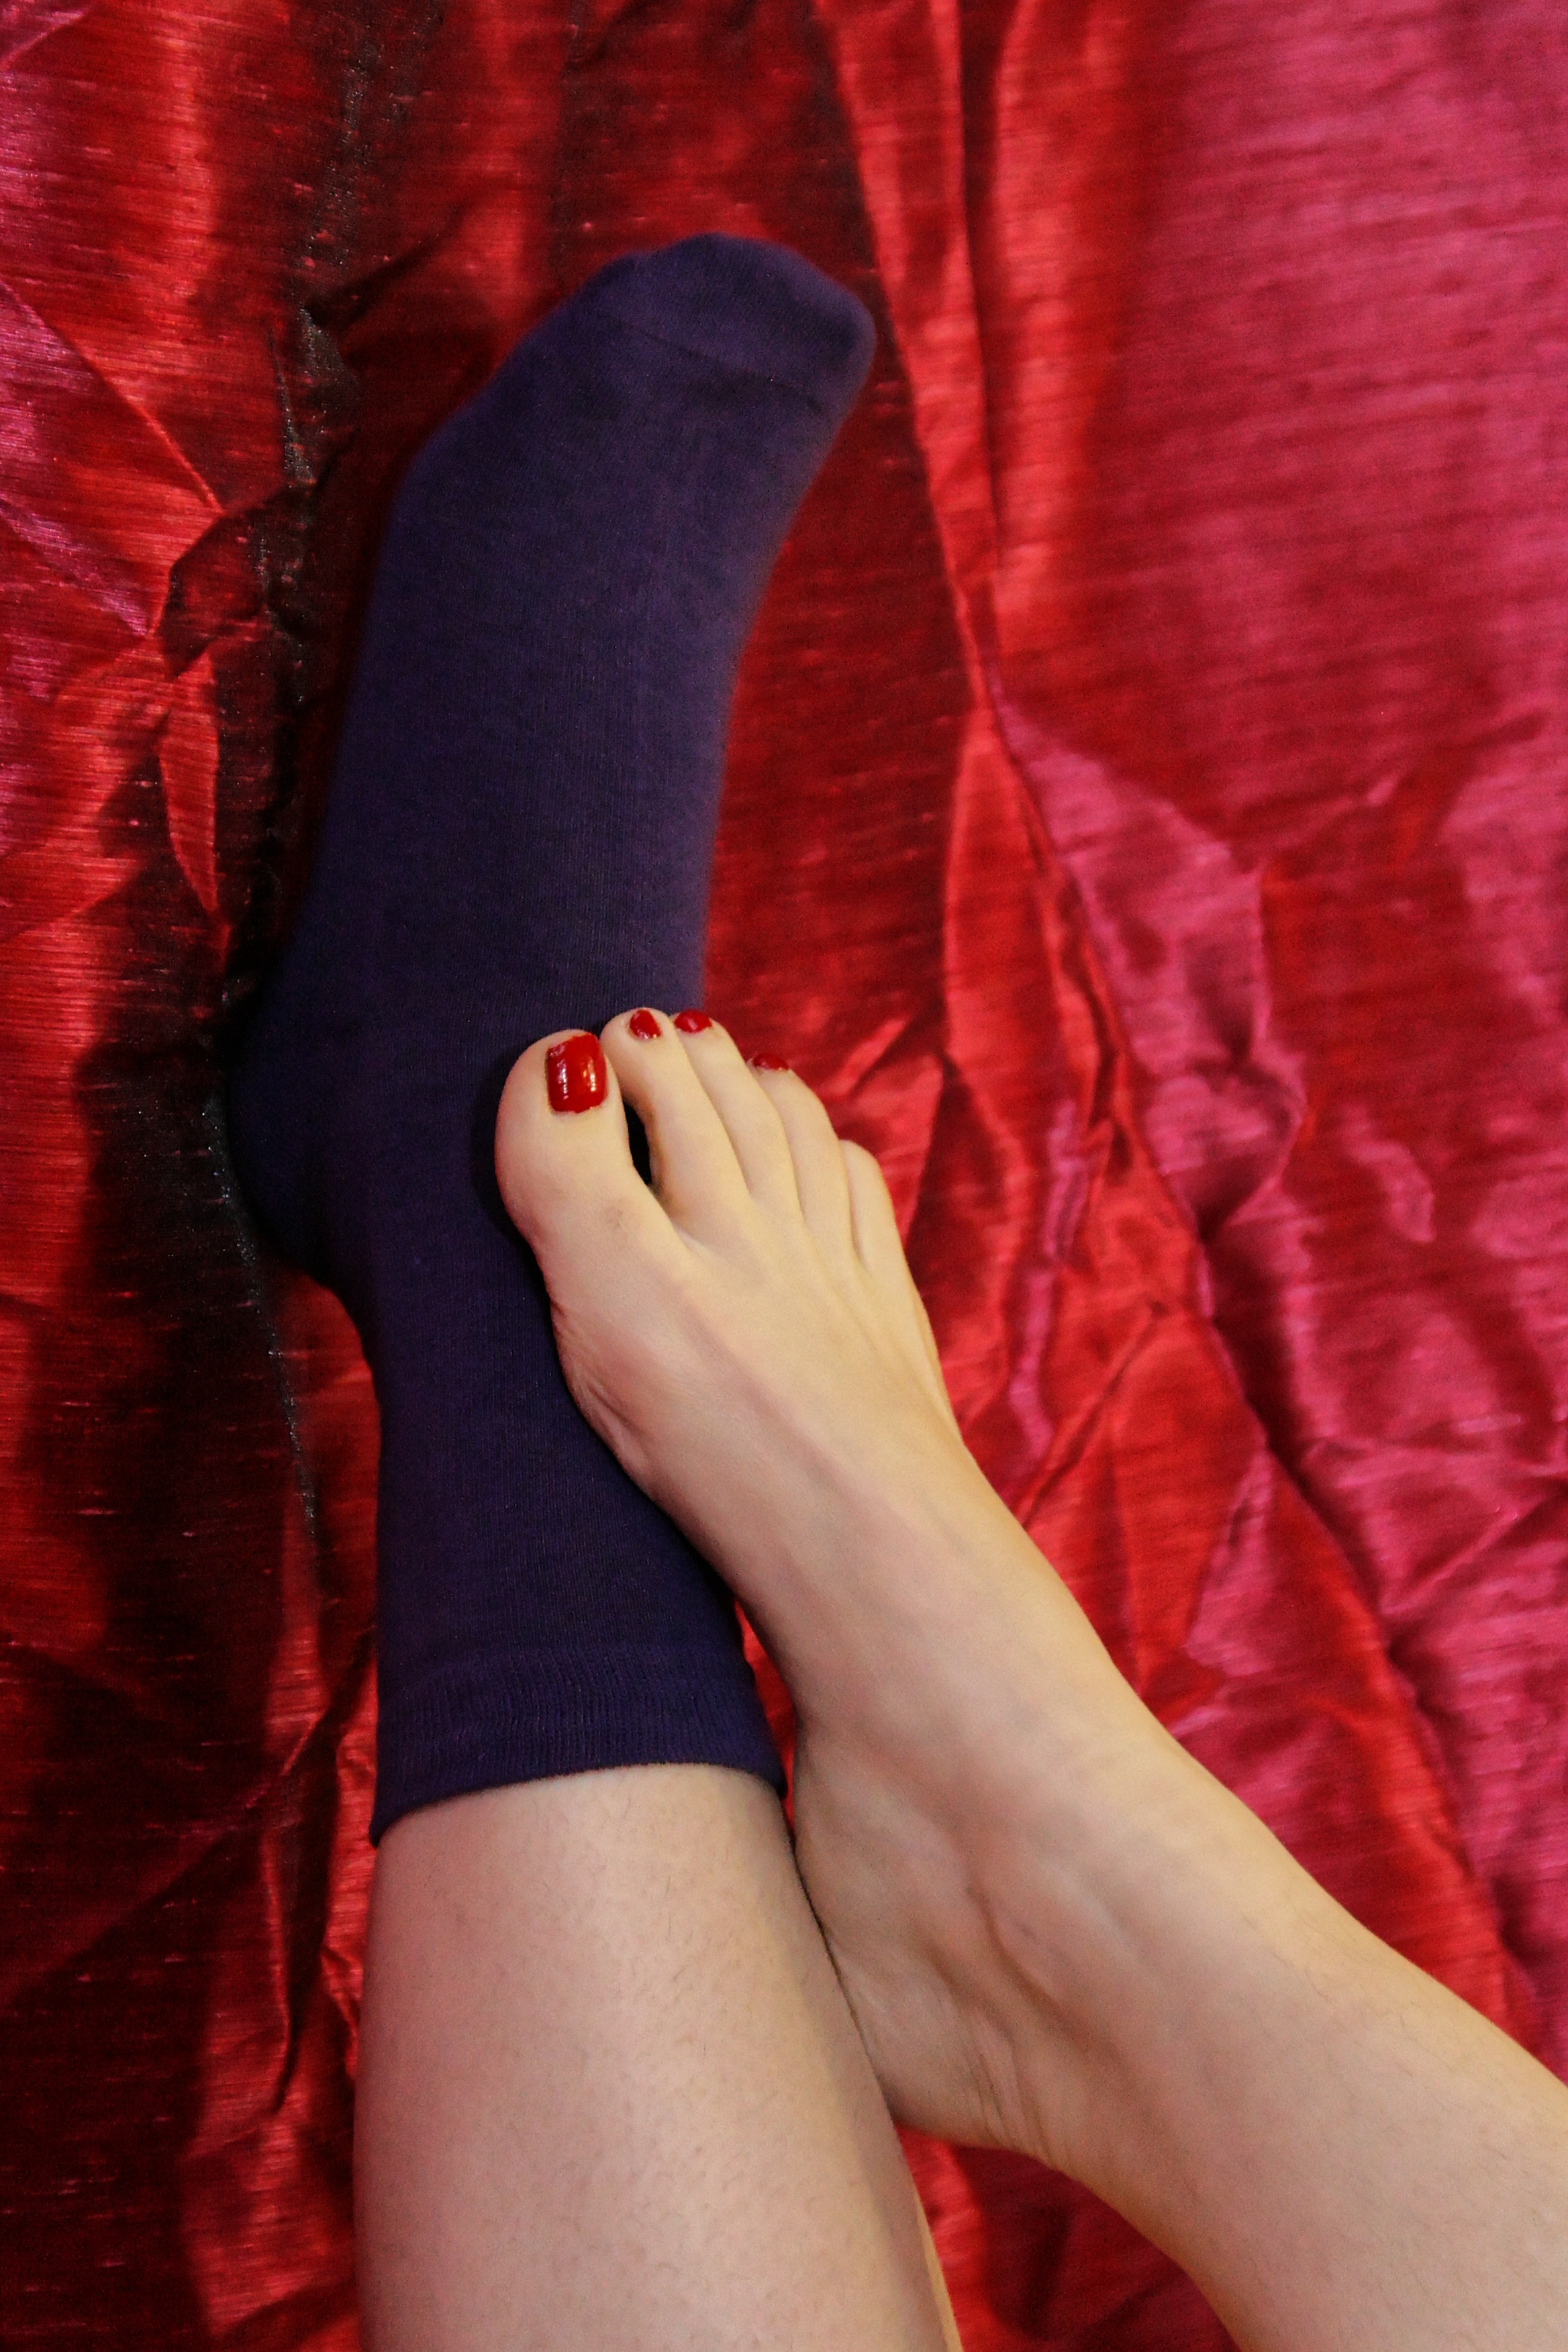
hand, woman, feet, leg, finger, red, foot, paint, arm, human body, thigh, skin, sexy, nails, organ, socks, femininity, act, erotic, sensual, sensuality, seduce, nail varnish, sense, toe nails